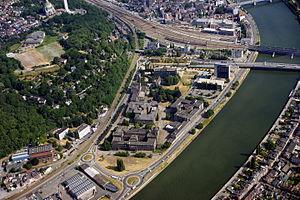
Le tunnel de Cointe est un maillon important de la liaison autoroutière E40-E25 et permet le transit autoroutier nord-sud autour de la ville de Liège en Belgique. Il est situé sous la colline de Cointe, non loin de la gare des Guillemins. L'ouvrage comporte en fait deux tunnels : le tunnel aval, qui reprend la circulation automobile dans le sens Ardennes-Bruxelles et le tunnel amont dans le sens Bruxelles-Ardennes. L'entrée du tunnel se trouve juste après la traversée de la Meuse grâce au pont du Pays de Liège, la sortie se trouve derrière la gare des Guillemins. Le tunnel passe sous le Mémorial Interallié.
Le Val-Benoît est un ensemble architectural de style moderniste situé en Belgique à Liège, sur les rives de la Meuse, construit entre 1930 et 1965 par l'université de Liège qui occupe le site jusqu'en 2005. Le site de 9 hectares, laissé à l'abandon de nombreuses années, est en cours de réhabilitation.